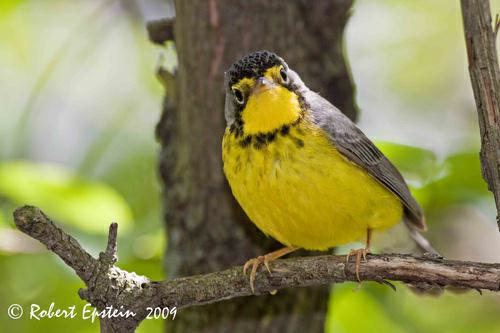
A photo of a canada warbler